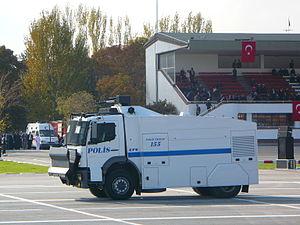
TOMA, est un canon à eau blindé conçu pour le contrôle d'émeute, par une entreprise turque, Nurol Makina. Il est utilisé principalement par la Police et la Gendarmerie turque, et également utilisé par des pays comme l'Azerbaïdjan, la Libye, le Zimbabwe, la Géorgie et le Kazakhstan.